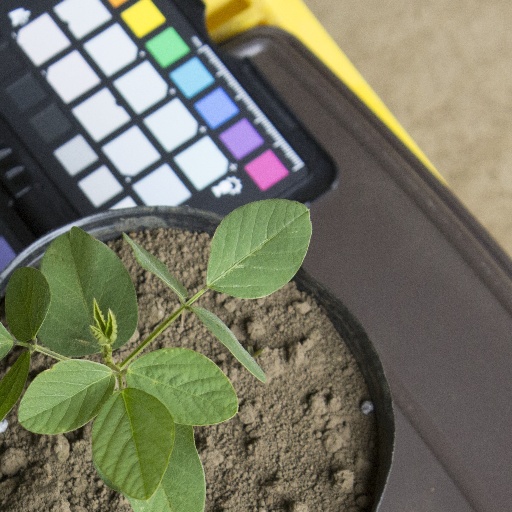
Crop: soybean